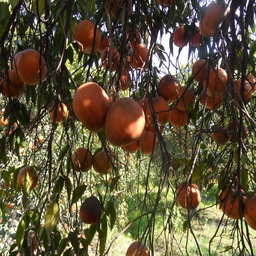
Plant part: fruit
Disease: canker